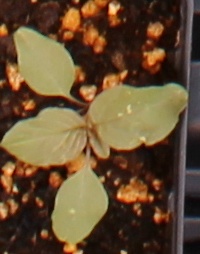
Label: Redroot Pigweed